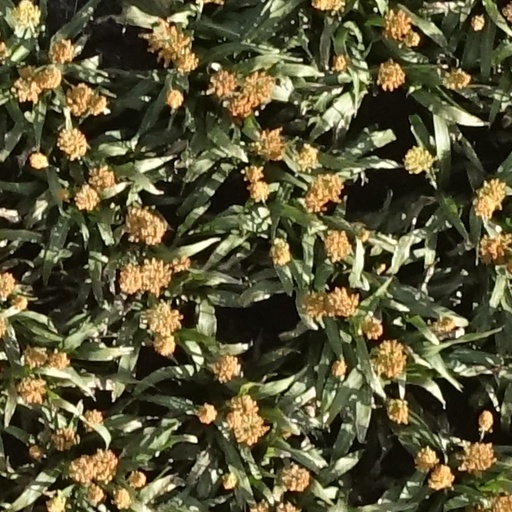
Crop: sorghum